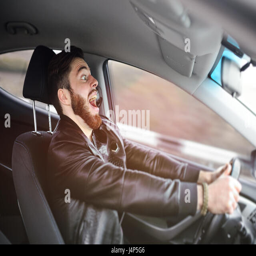
young man scared at the wheel of a car